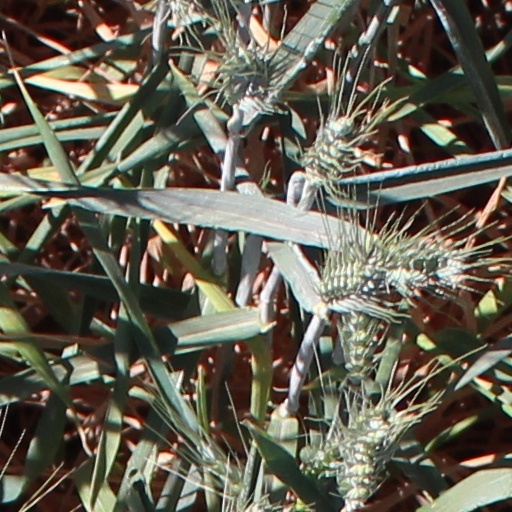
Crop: wheat